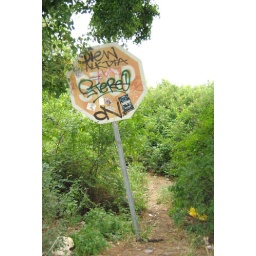
just outside Sandsation (pictures to follow), near the Hauptbahhof in Berlin, this STOP sign was just in the middle of plants :)